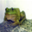
Label: frog